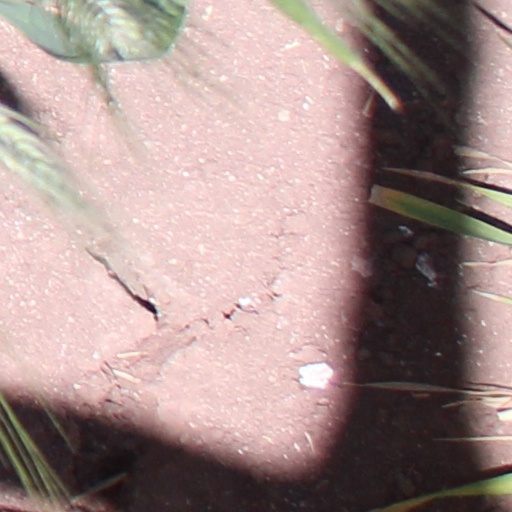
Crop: wheat